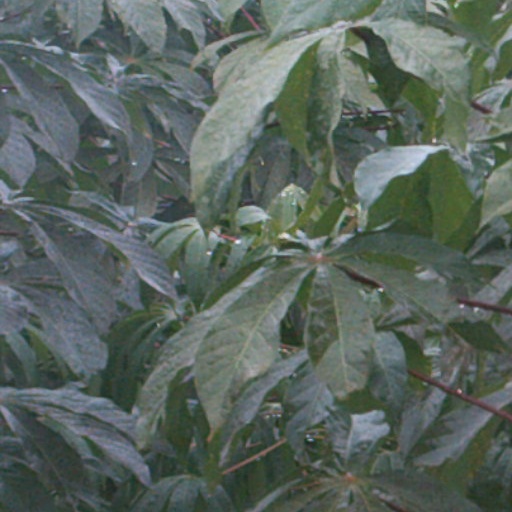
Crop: cassava